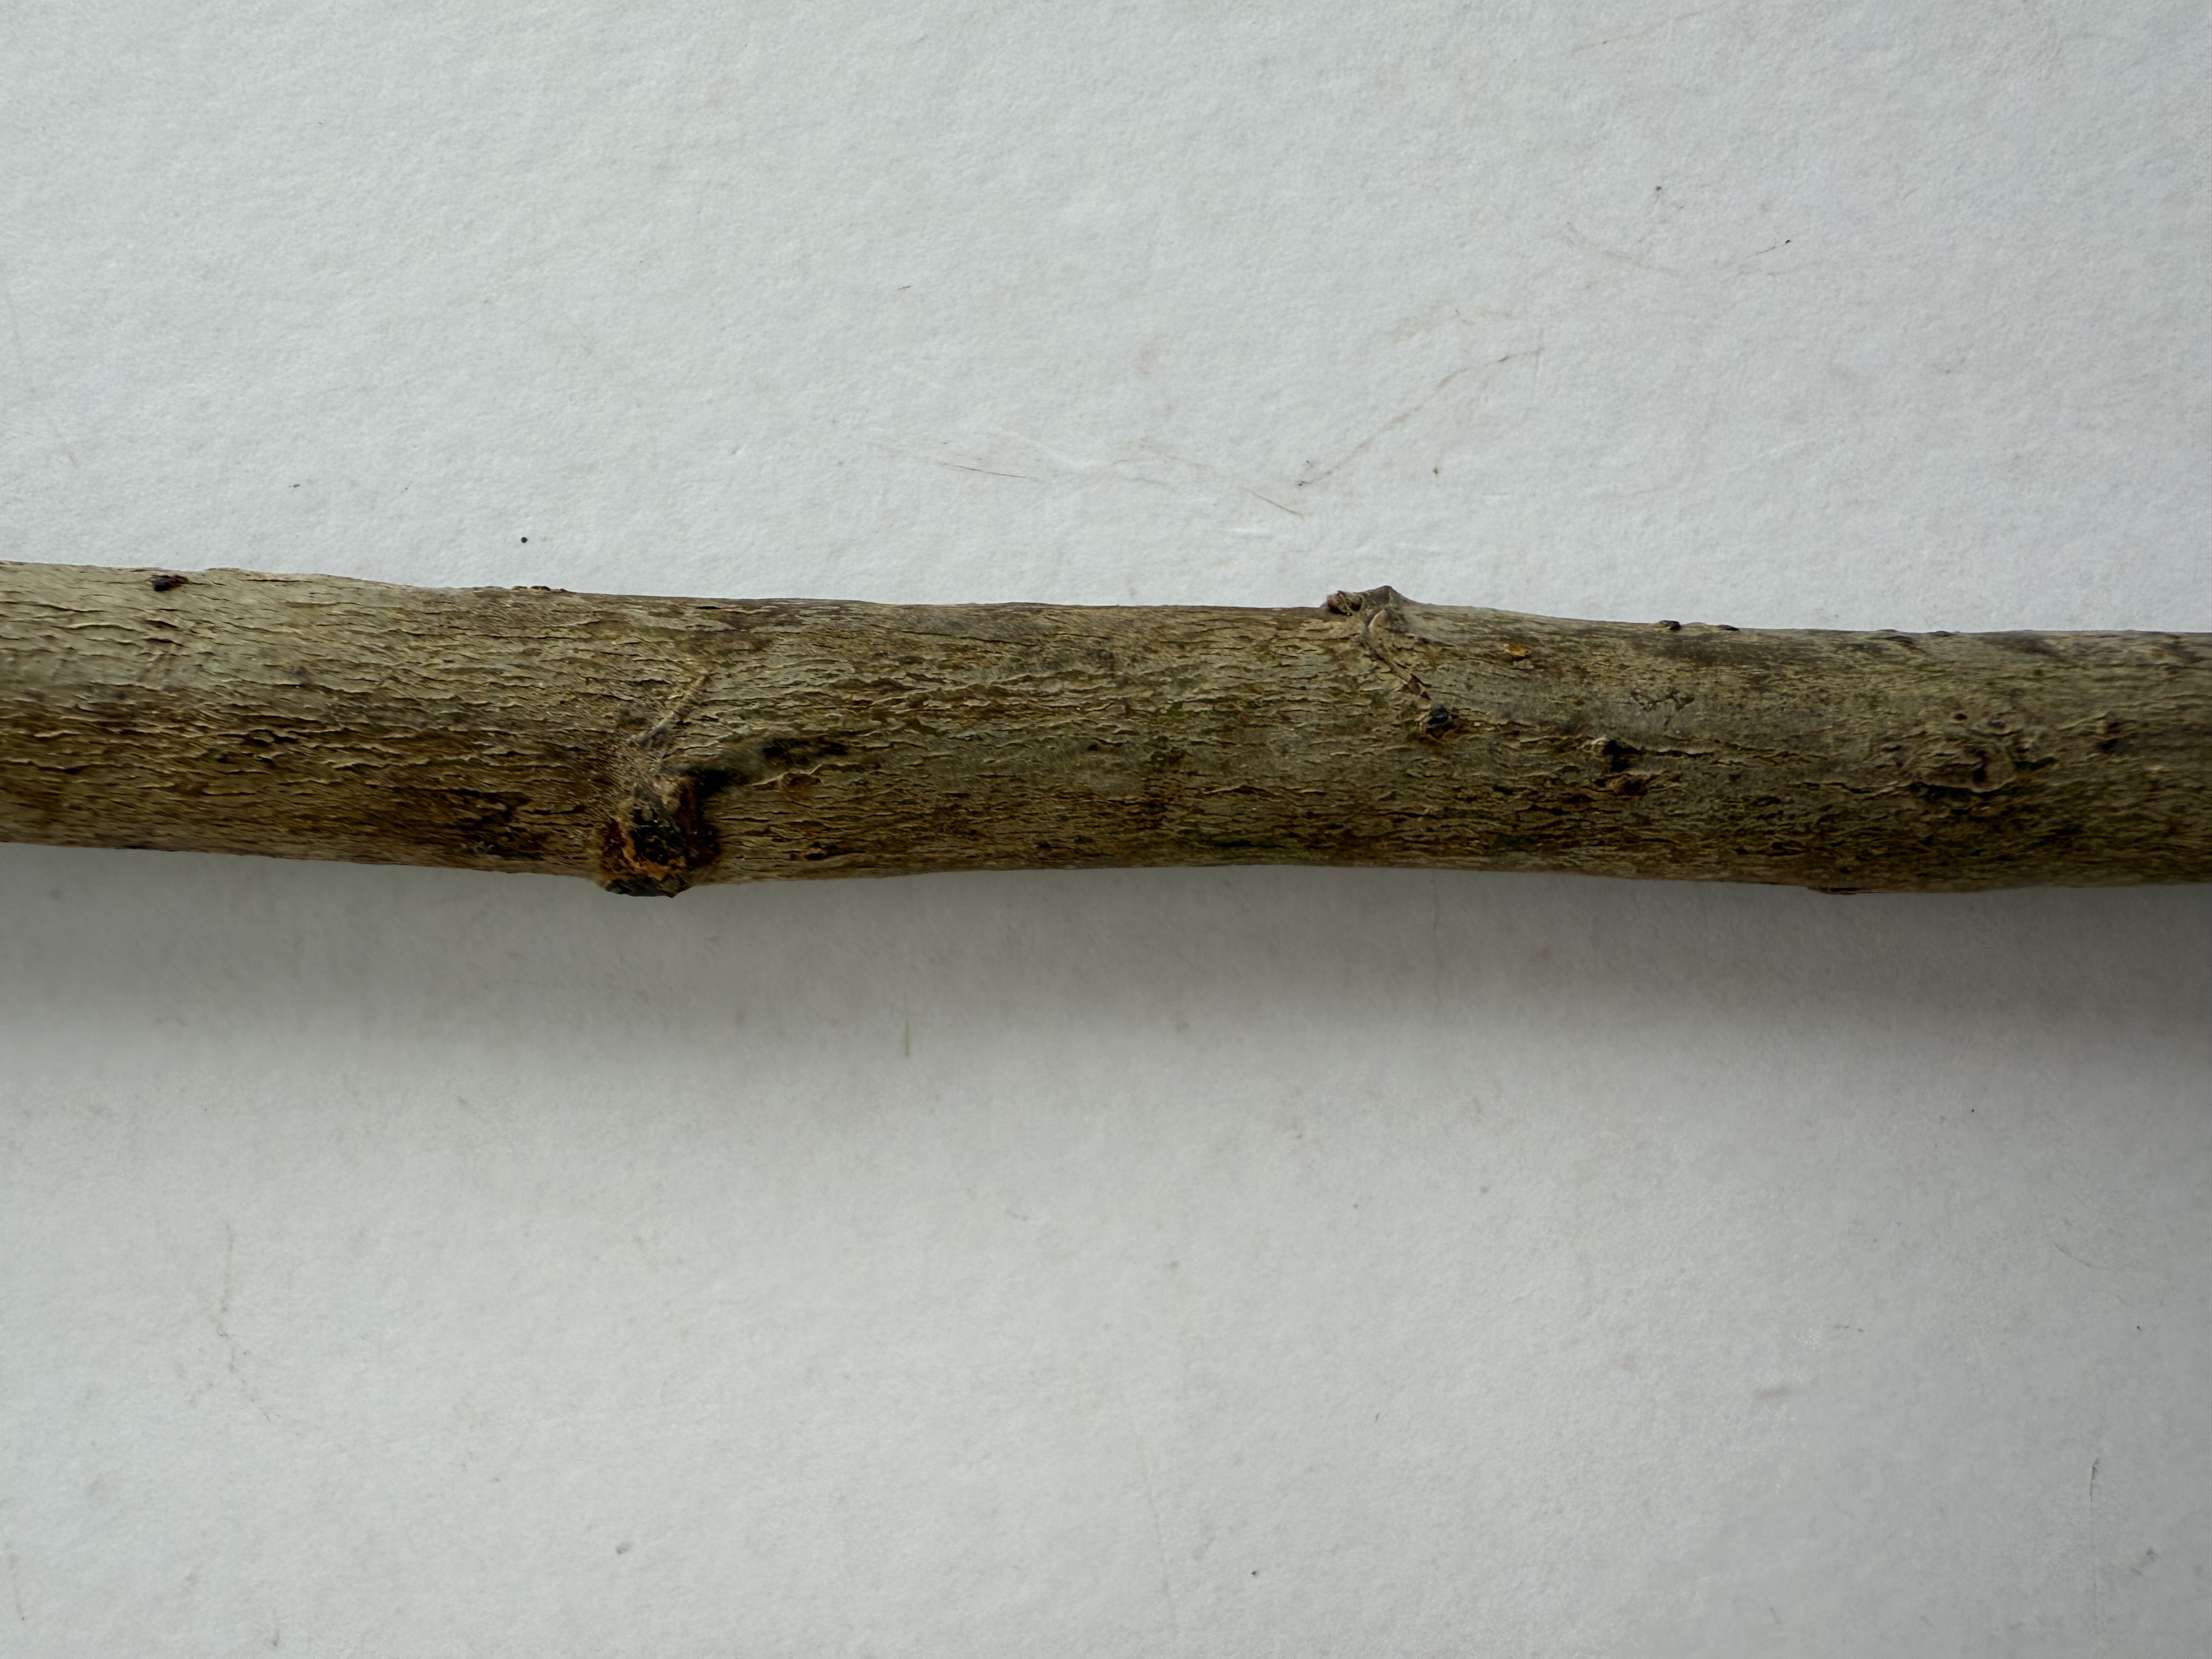
Variety: Loquat